Messiah (Starling novel)

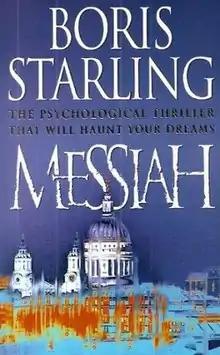
First edition

Messiah is a thriller novel by British writer Boris Starling, published in 1999. Following the success of the novel, a sequel, "Storm" (2000), was also released.